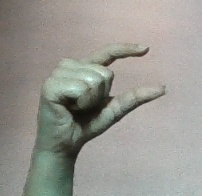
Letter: dal